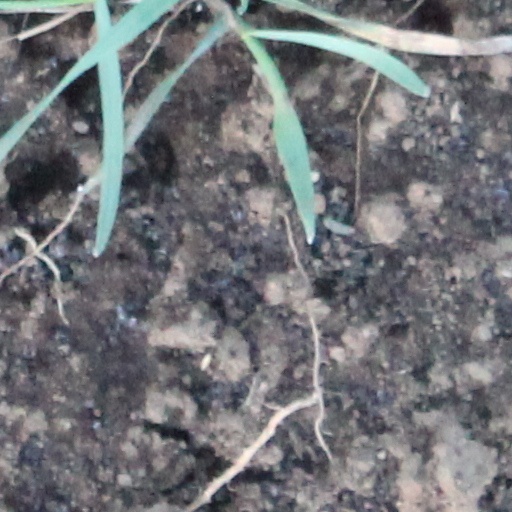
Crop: wheat